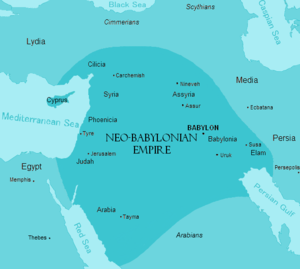
Carte de l'empire néo-babylonien. Italiano: Mappa del impero neo-babilonese. Español: Mapa de la neobabilónica Imperio. Русский: Карта нео-вавилонской империи. العربية: خريطة النيو الإمبراطورية البابلية.
L'Empire néo-assyrien était un Empire mésopotamien de l'âge du fer qui a existé entre 911 et 609 av. J.-C., et qui a été le plus grand empire du monde jusqu'à cette époque. Les Assyriens ont perfectionné les premières techniques de gouvernement impérial, dont beaucoup sont devenues la norme dans les empires ultérieurs.
L'Assyrie est une ancienne région du nord de la Mésopotamie, qui tire son nom de la ville d'Assur, du même nom que sa divinité tutélaire. À partir de cette région s'est formé, au IIᵉ millénaire av. J.-C., un royaume puissant qui devient plus tard un empire. Aux VIIIᵉ et VIIᵉ siècles av. J.-C., l'Assyrie contrôle des territoires s'étendant sur la totalité ou sur une partie de plusieurs pays actuels, comme l'Irak, la Syrie, le Liban, la Turquie et l'Iran.